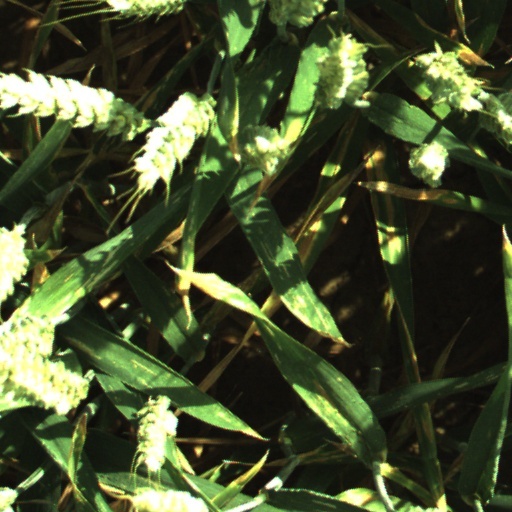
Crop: wheat